Quitters, Inc.

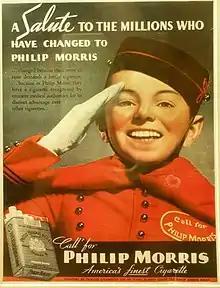

Stephen King connects his classic horror style with humor in "Quitters, Inc.", as he tells the story of how the threat of radical punishment can curb smoking addiction quickly. The names of the main characters of the text, Dick Morrison and Jimmy McCann refer to the tobacco company Philip Morris and the advertising company, McCann. The story portrays the upper-middle-class in the late 1970s, particularly the way in which smoking was widespread in popular culture. When King was writing this story, the movement to quit smoking was starting to become increasingly popular in the United States. This began with the affluent in upper management roles who, like King, could ‘afford’ the effort to quit smoking. Although King previously wrote about blue-collar characters, there is a shift here in "Quitters, Inc.", where King explores the horrors of the upper class.